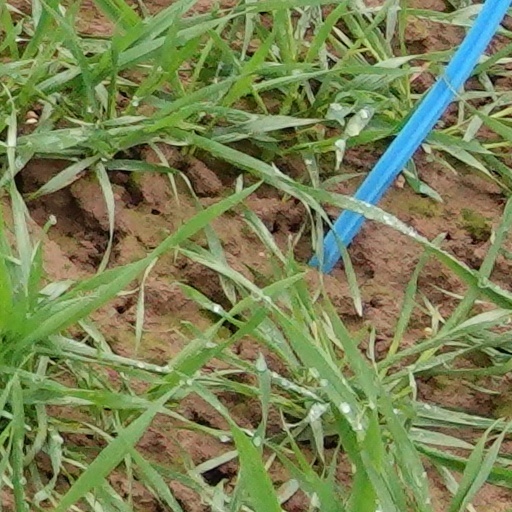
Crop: wheat